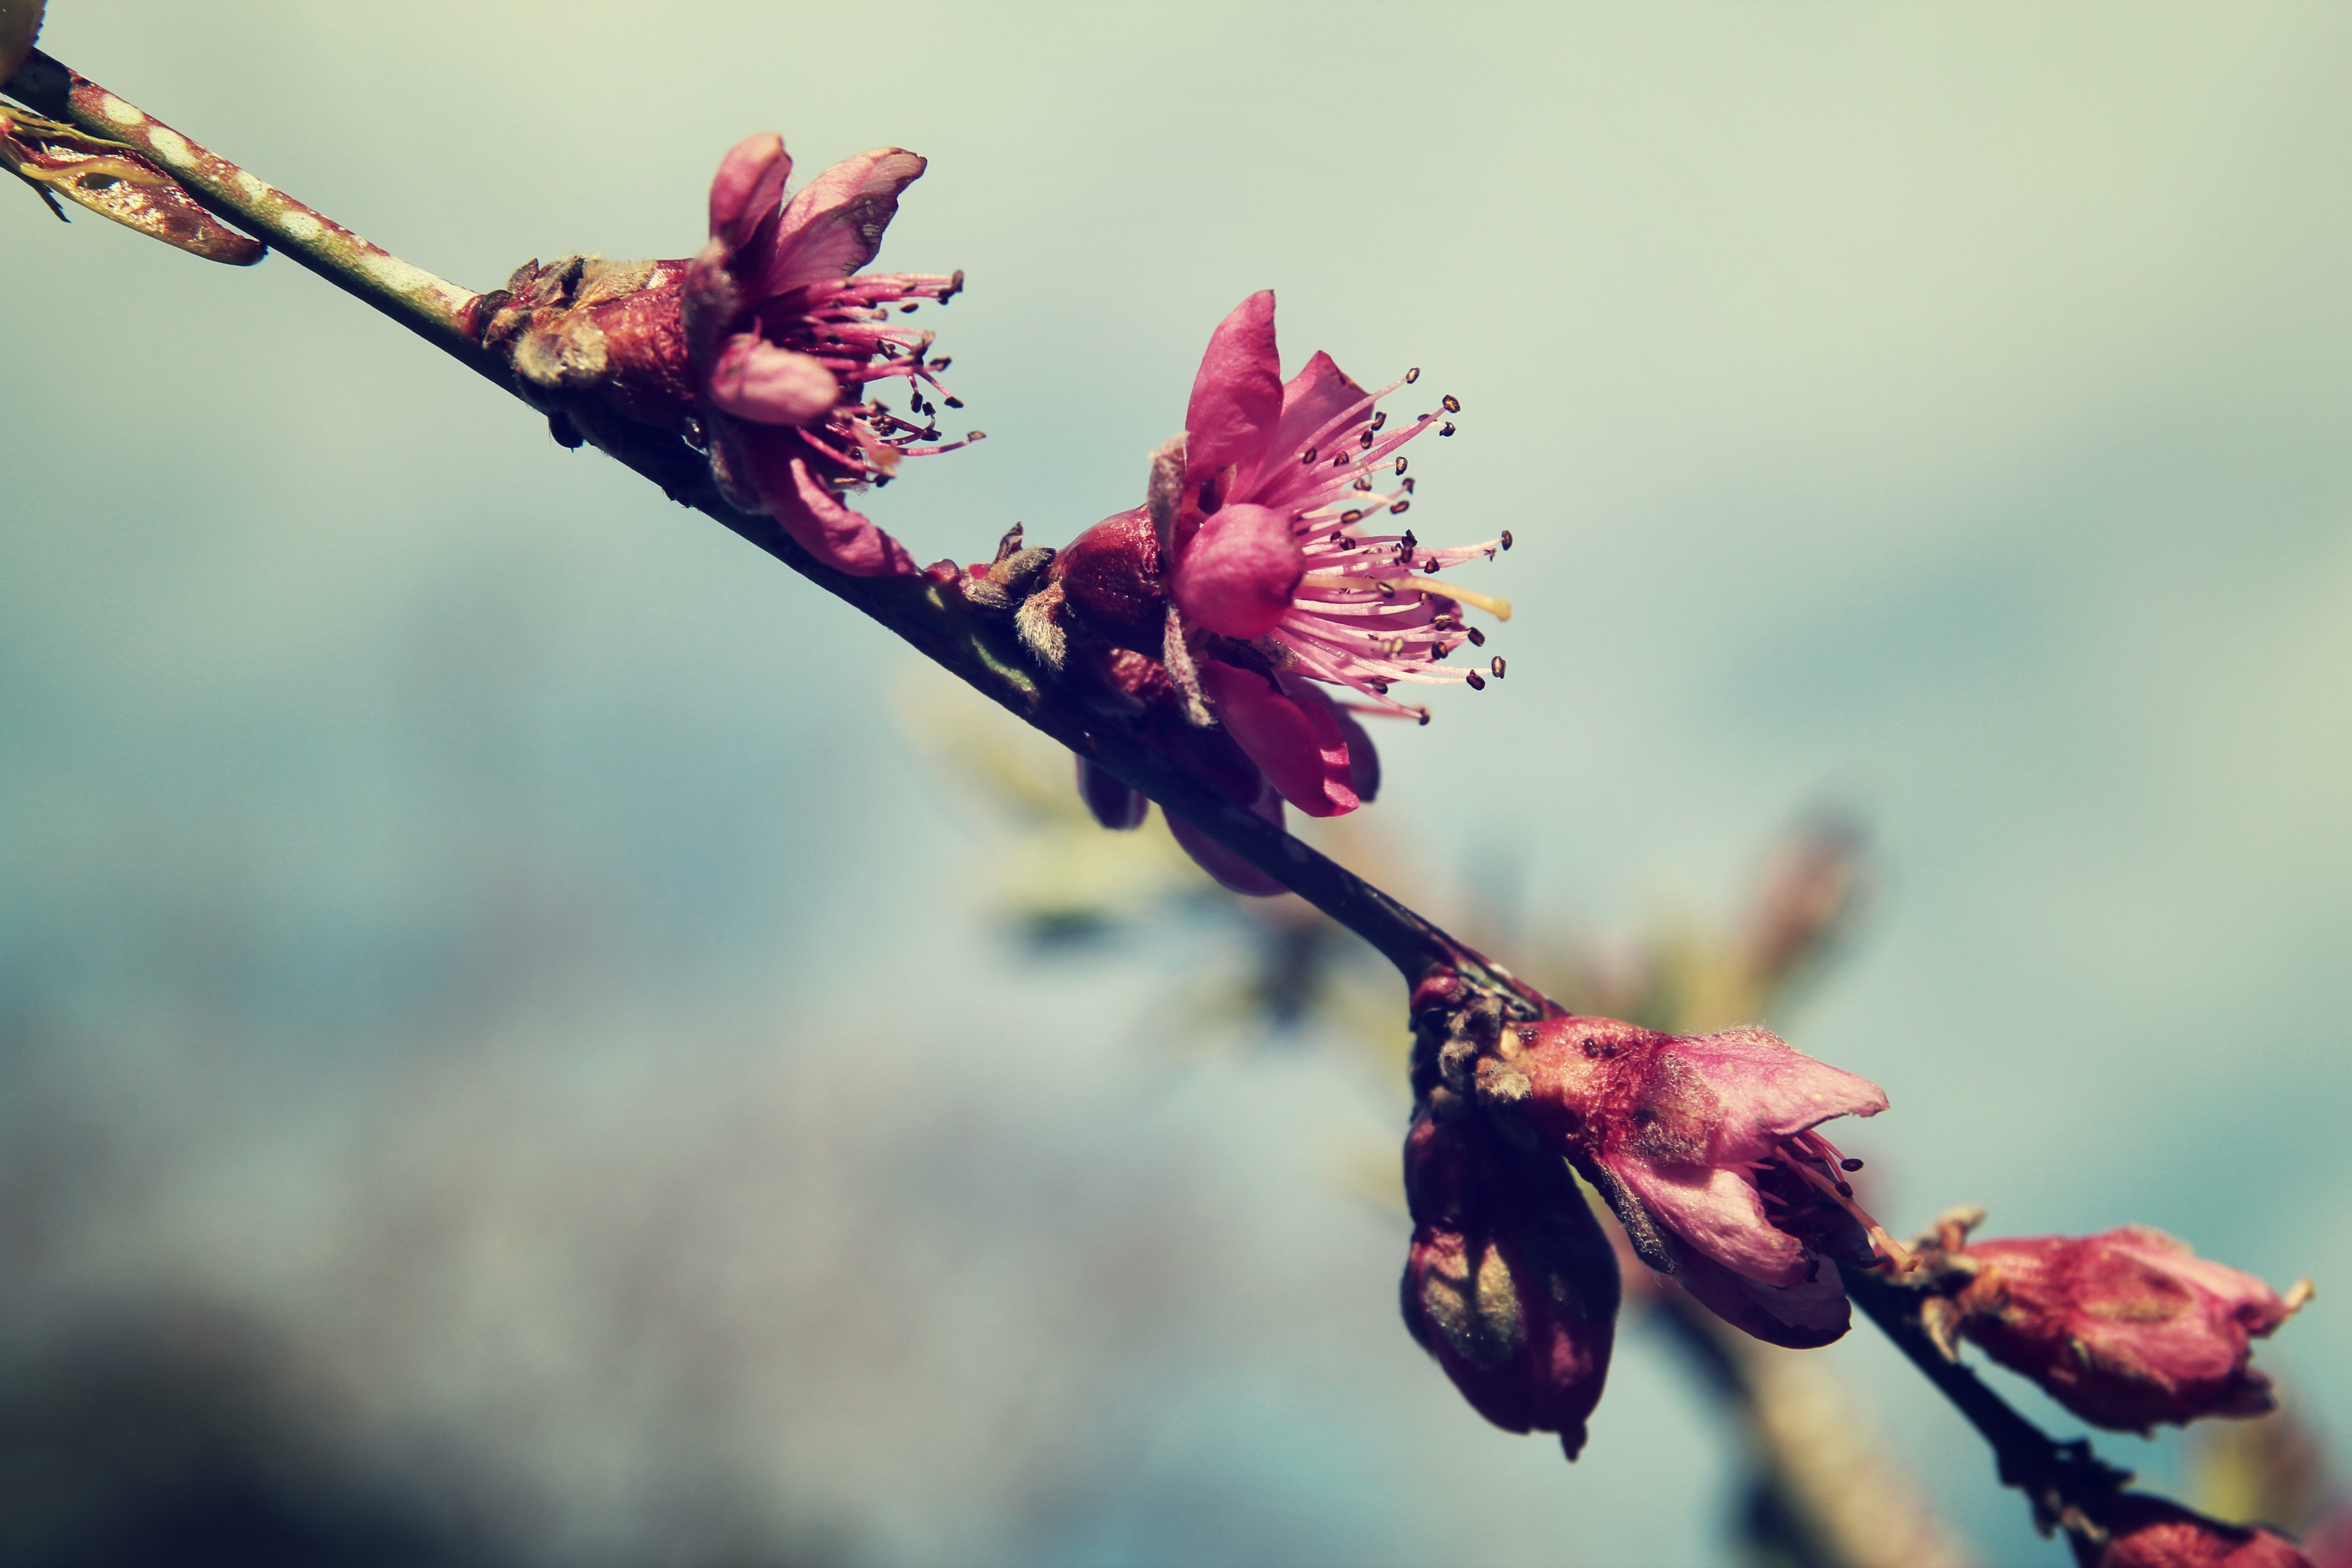
tree, nature, branch, blossom, plant, photography, leaf, flower, petal, spring, produce, botany, flora, season, cherry blossom, twig, wildflower, close up, bud, macro photography, plant stem